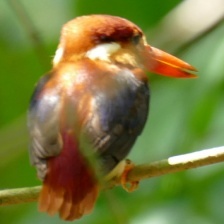
Species: RUFOUS KINGFISHER
Scientific name: CHLOROCERYLE INDA